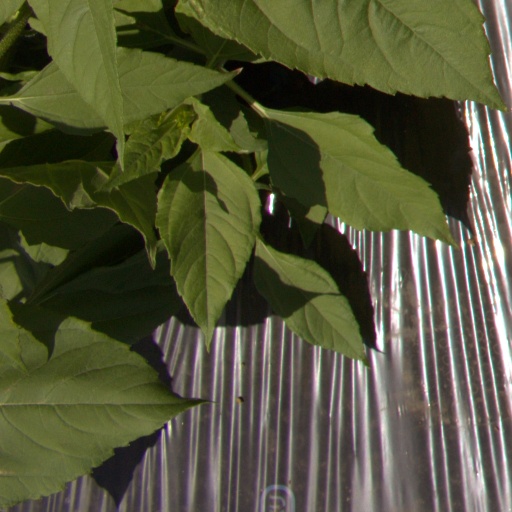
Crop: Jerusalem artichoke